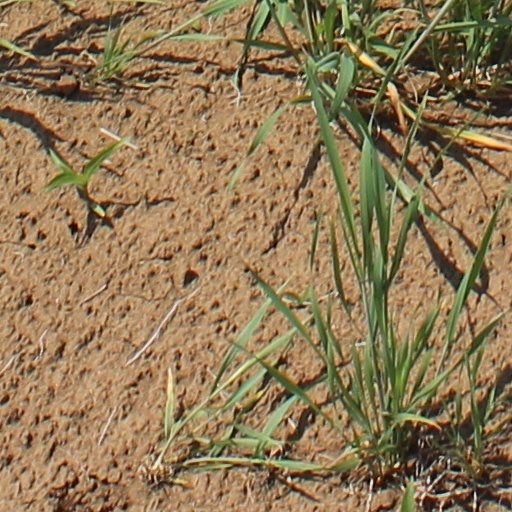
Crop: wheat